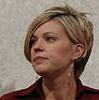
Age: 32